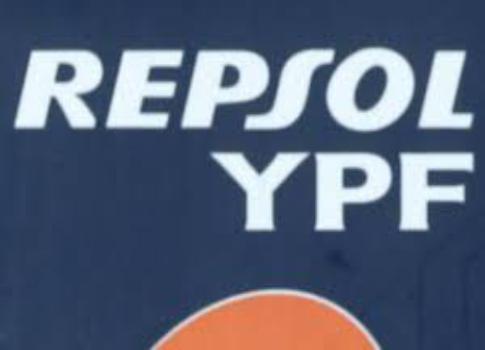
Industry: Others